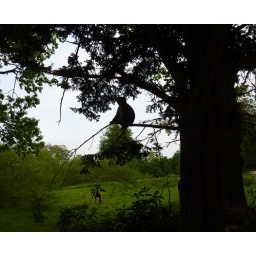
I spy a monkey in a tree